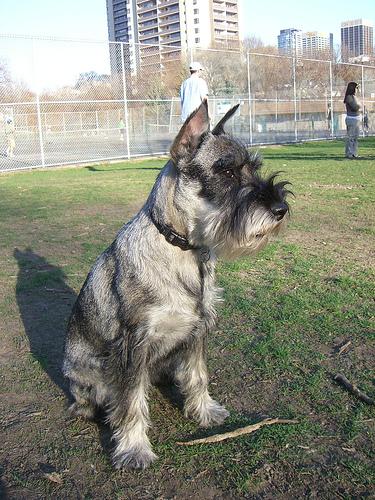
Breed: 220-n000053-standard_schnauzer